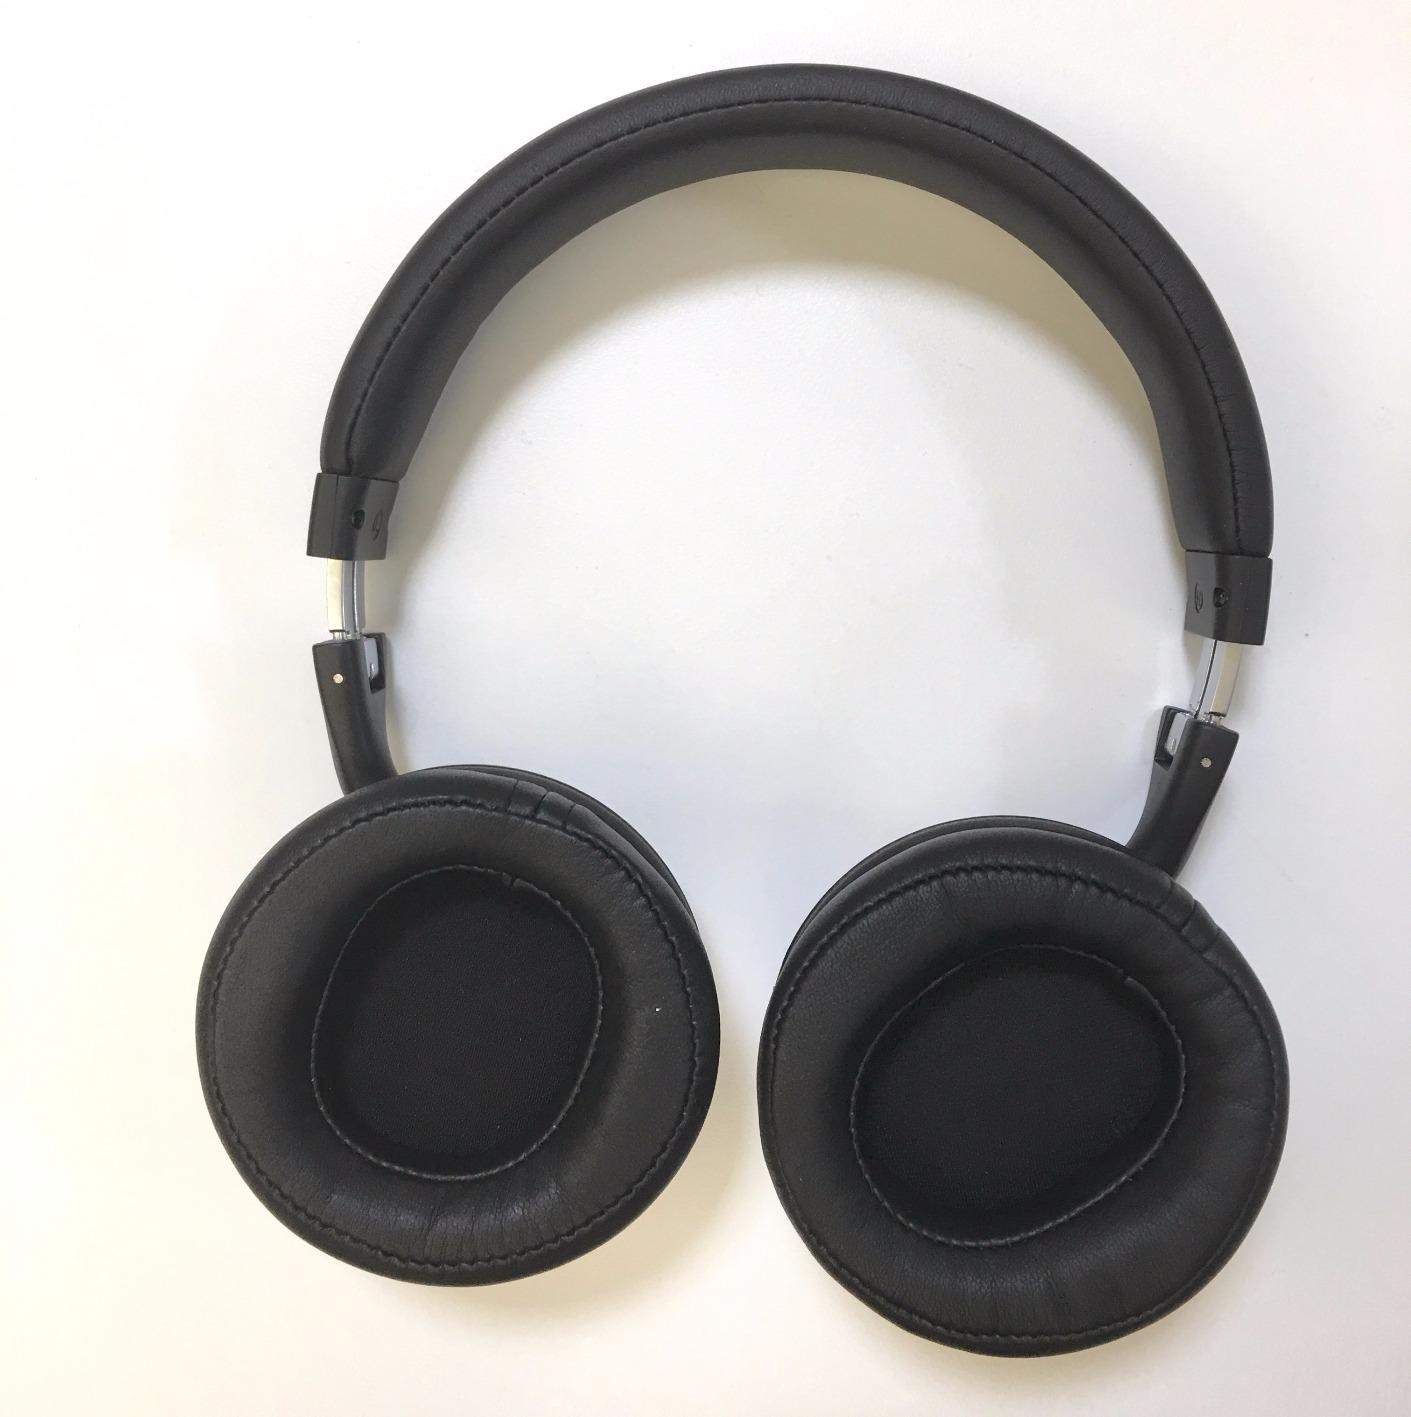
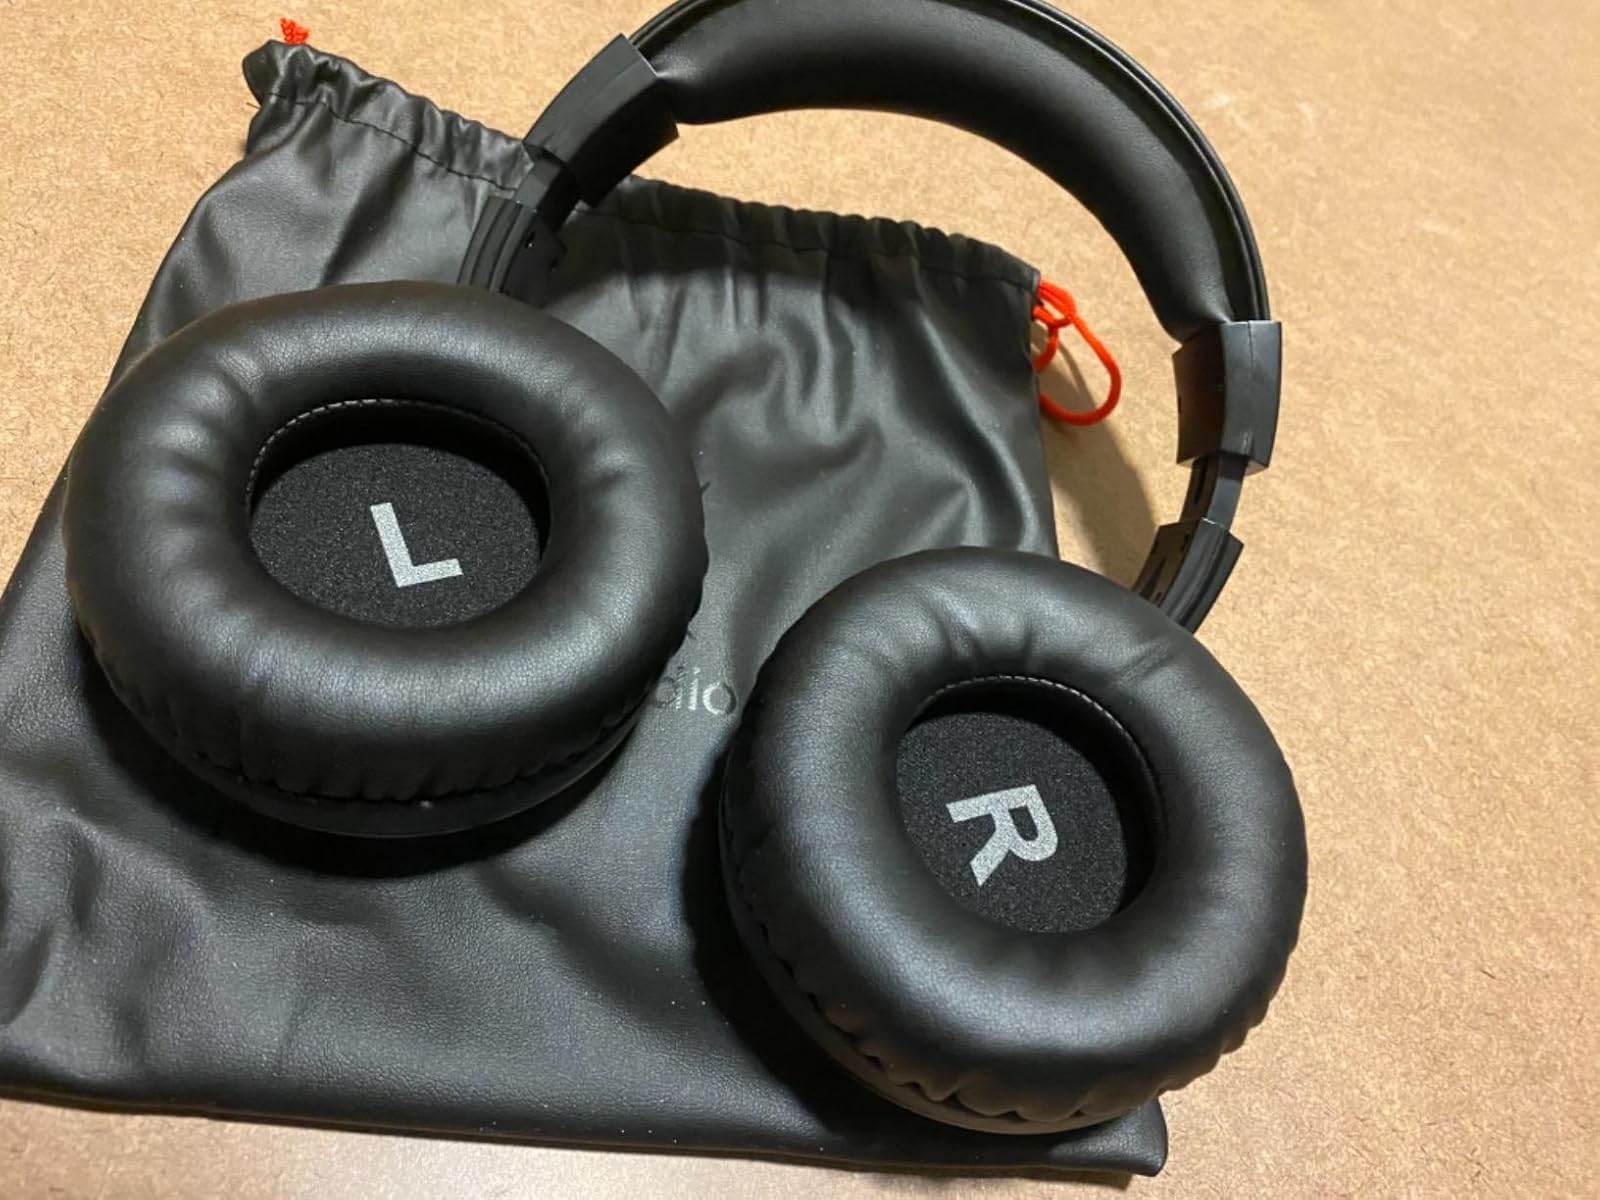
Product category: headphones
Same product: no